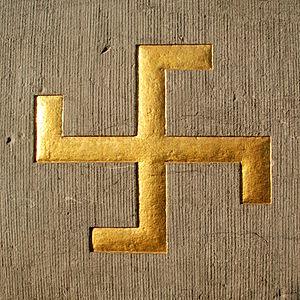
Belgique - Brabant wallon - Court-Saint-Etienne - Mausolée Goblet d'Alviella - symboles ésotériques - svastika This is a photo of a monument in Wallonia, number: 25023-CLT-0006-01
Le svastika ou swastika, 卐, mot sanskrit dérivé de su et de asti, avec la variante orthographique sauvastika parfois attribuée à son symétrique 卍, est un symbole que l'on retrouve en Europe, en Afrique, en Océanie, aux Amériques et en Asie jusqu'en Extrême-Orient. Il apparaît à l'époque néolithique pour la première fois dans la préécriture de la culture de Vinča. Cette ubiquité temporelle et spatiale lui a parfois valu le nom de « symbole universel ». On peut le décrire comme une croix composée de quatre potences prenant chacune la forme d'un gamma grec en capitale, d'où le nom de croix gammée qui lui est parfois donné.
Le mausolée Goblet d'Alviella est un monument funéraire de style éclectique situé dans le cimetière de Court-Saint-Étienne, commune belge située en Brabant wallon.